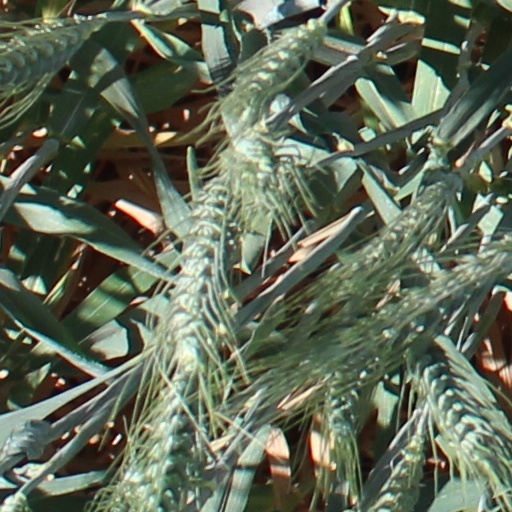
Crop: wheat